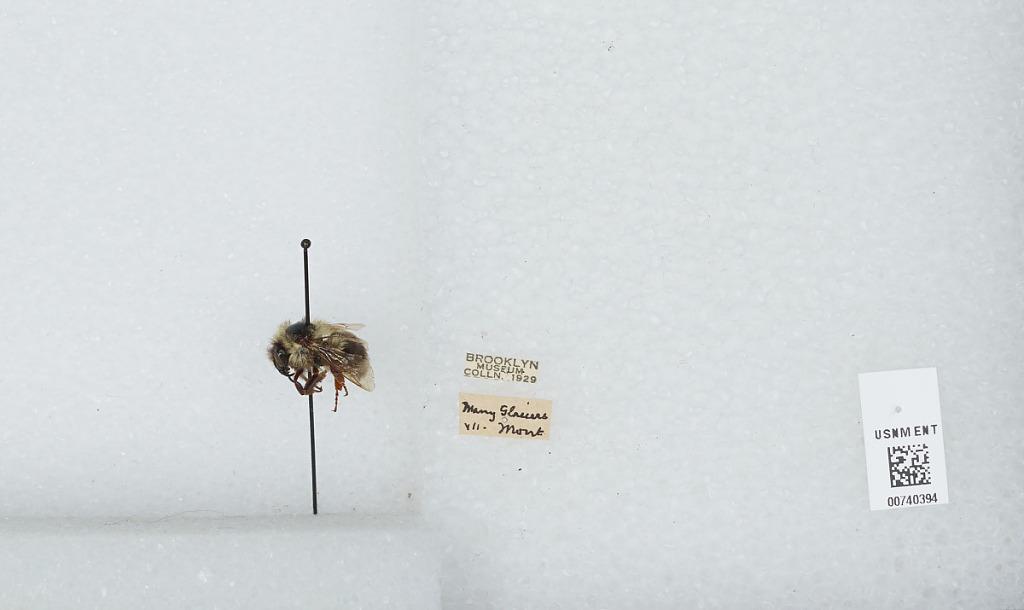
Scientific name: Bombus (Pyrobombus) bifarius Cresson
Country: United States
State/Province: Montana
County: Glacier
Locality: Many Glaciers National Park
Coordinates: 48.7992, -113.656